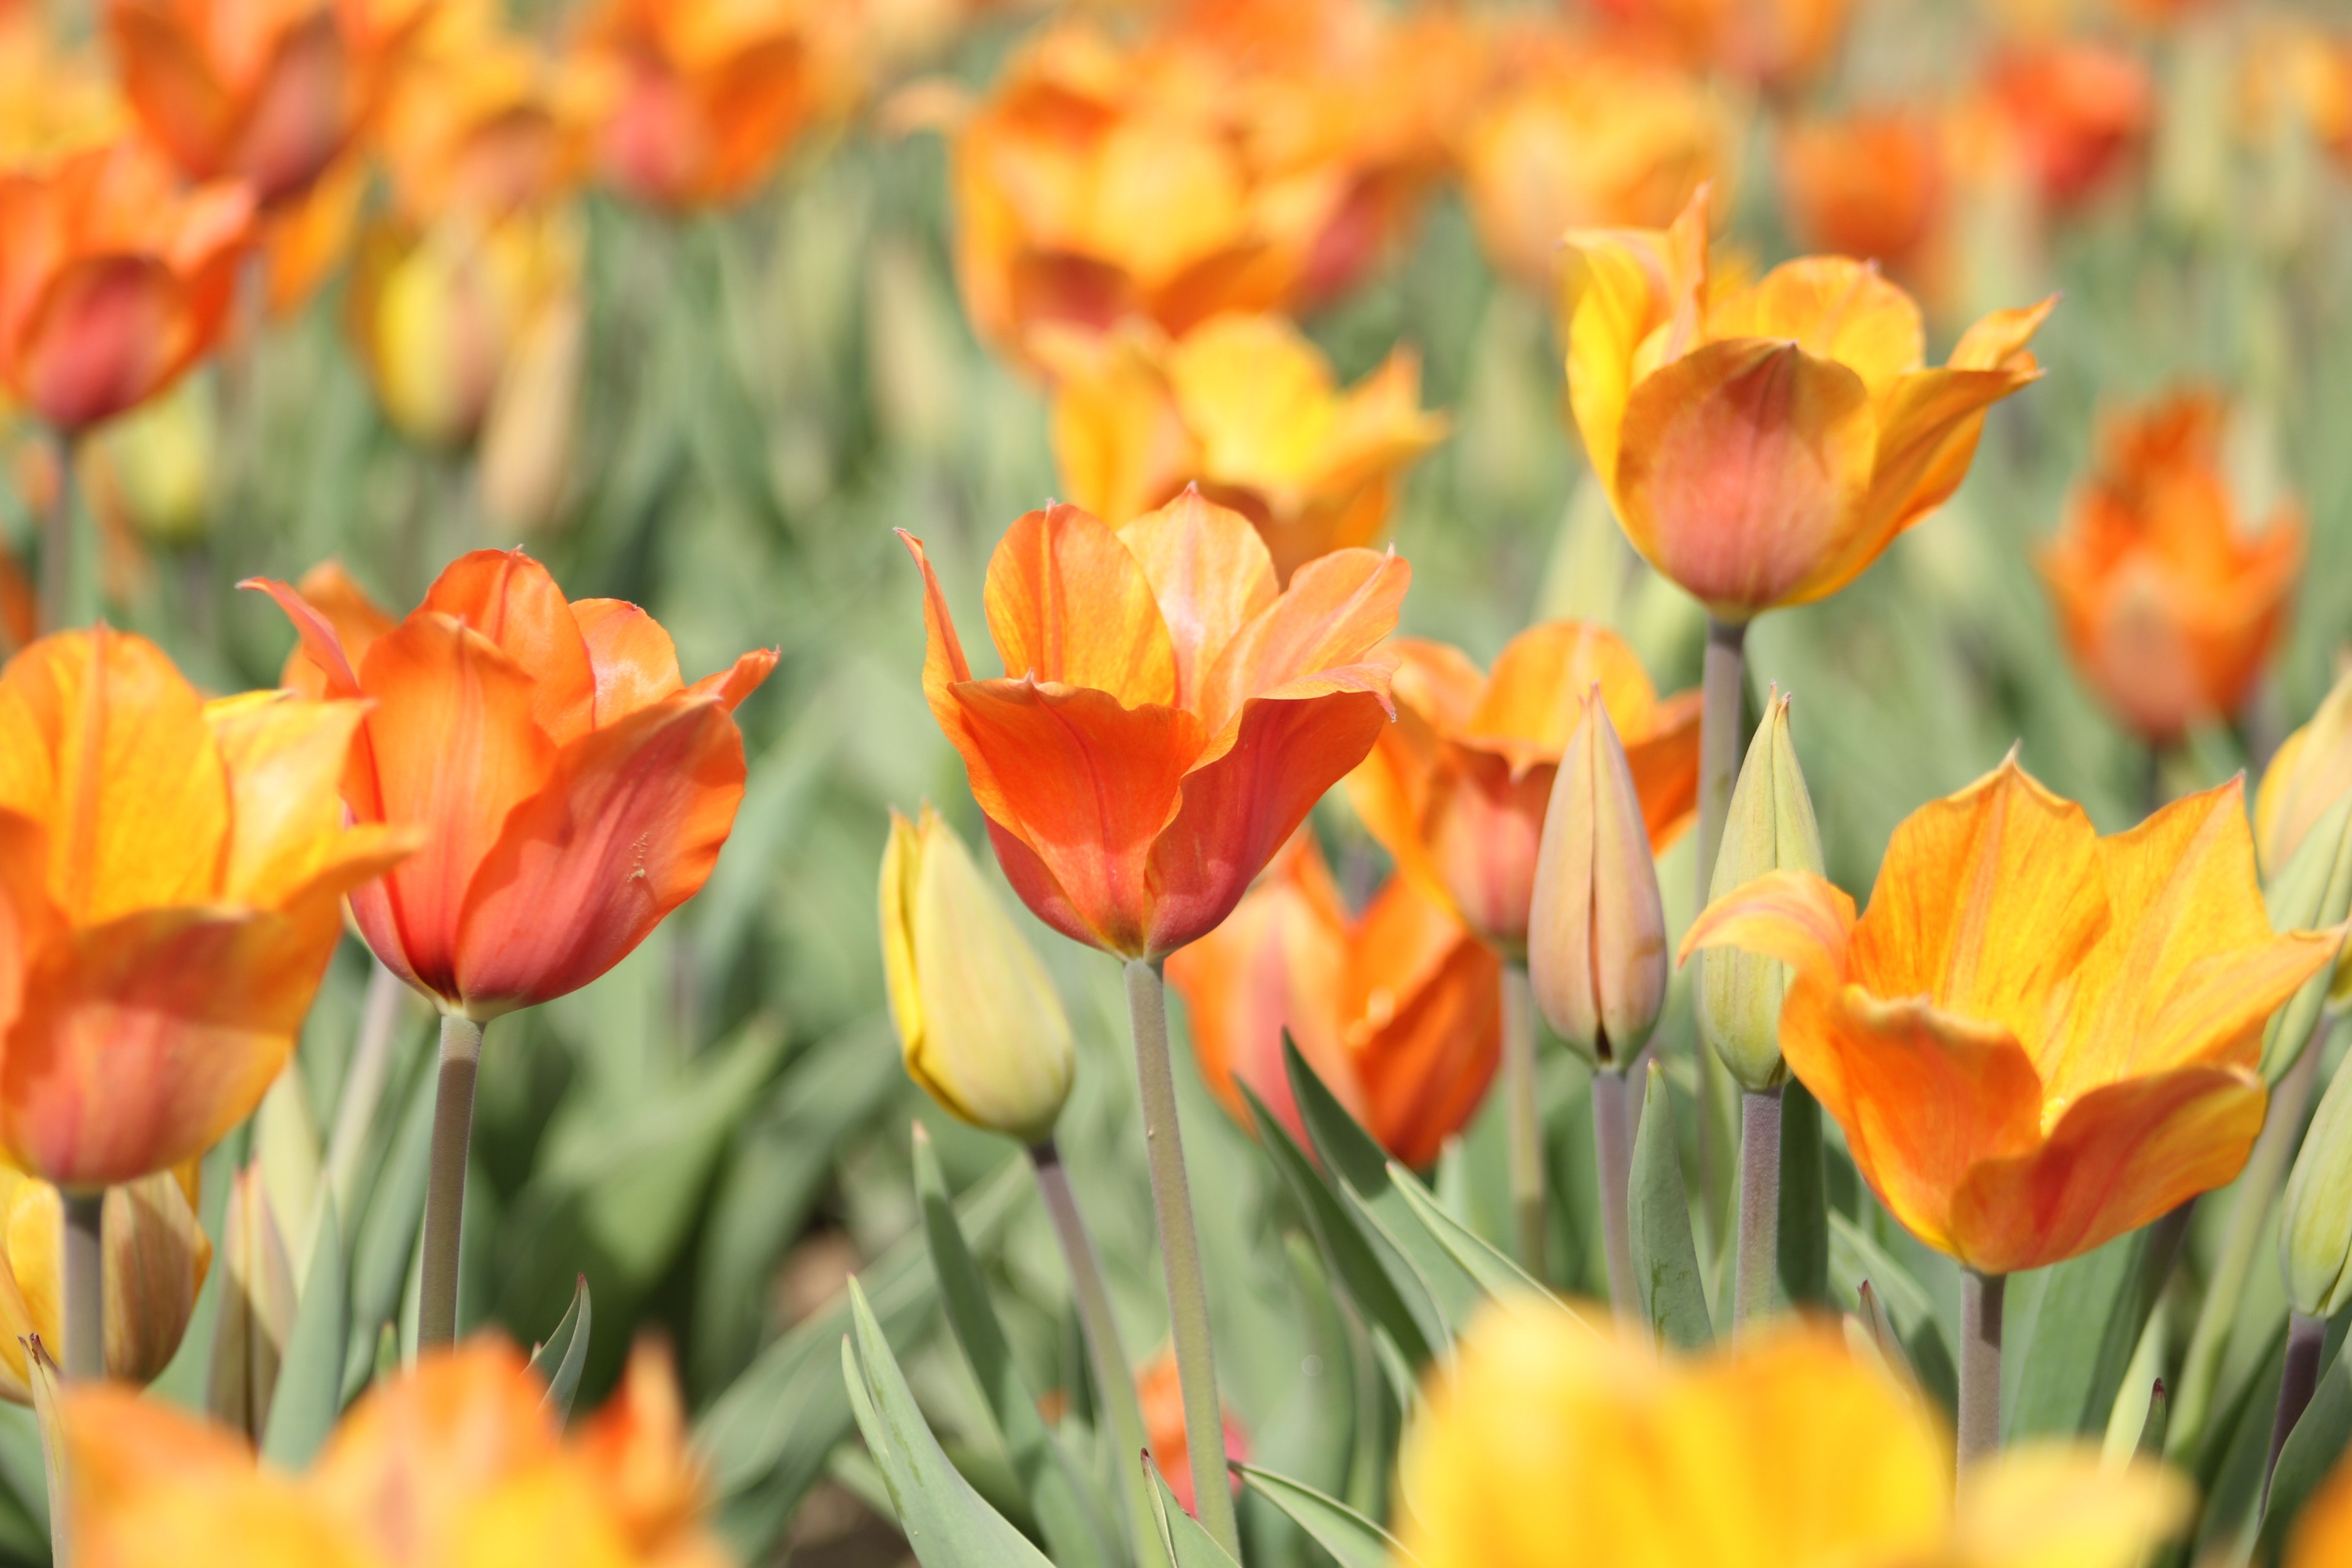
flower, flowering plant, petal, plant, vegetation, lady tulip, plant stem, tulip, spring, orange, meadow, yellow, botany, wildflower, close up, ecoregion, plantation, leaf, bud, field, landscape, annual plant, lily family, flax leaved tulip, crocus, perennial plant